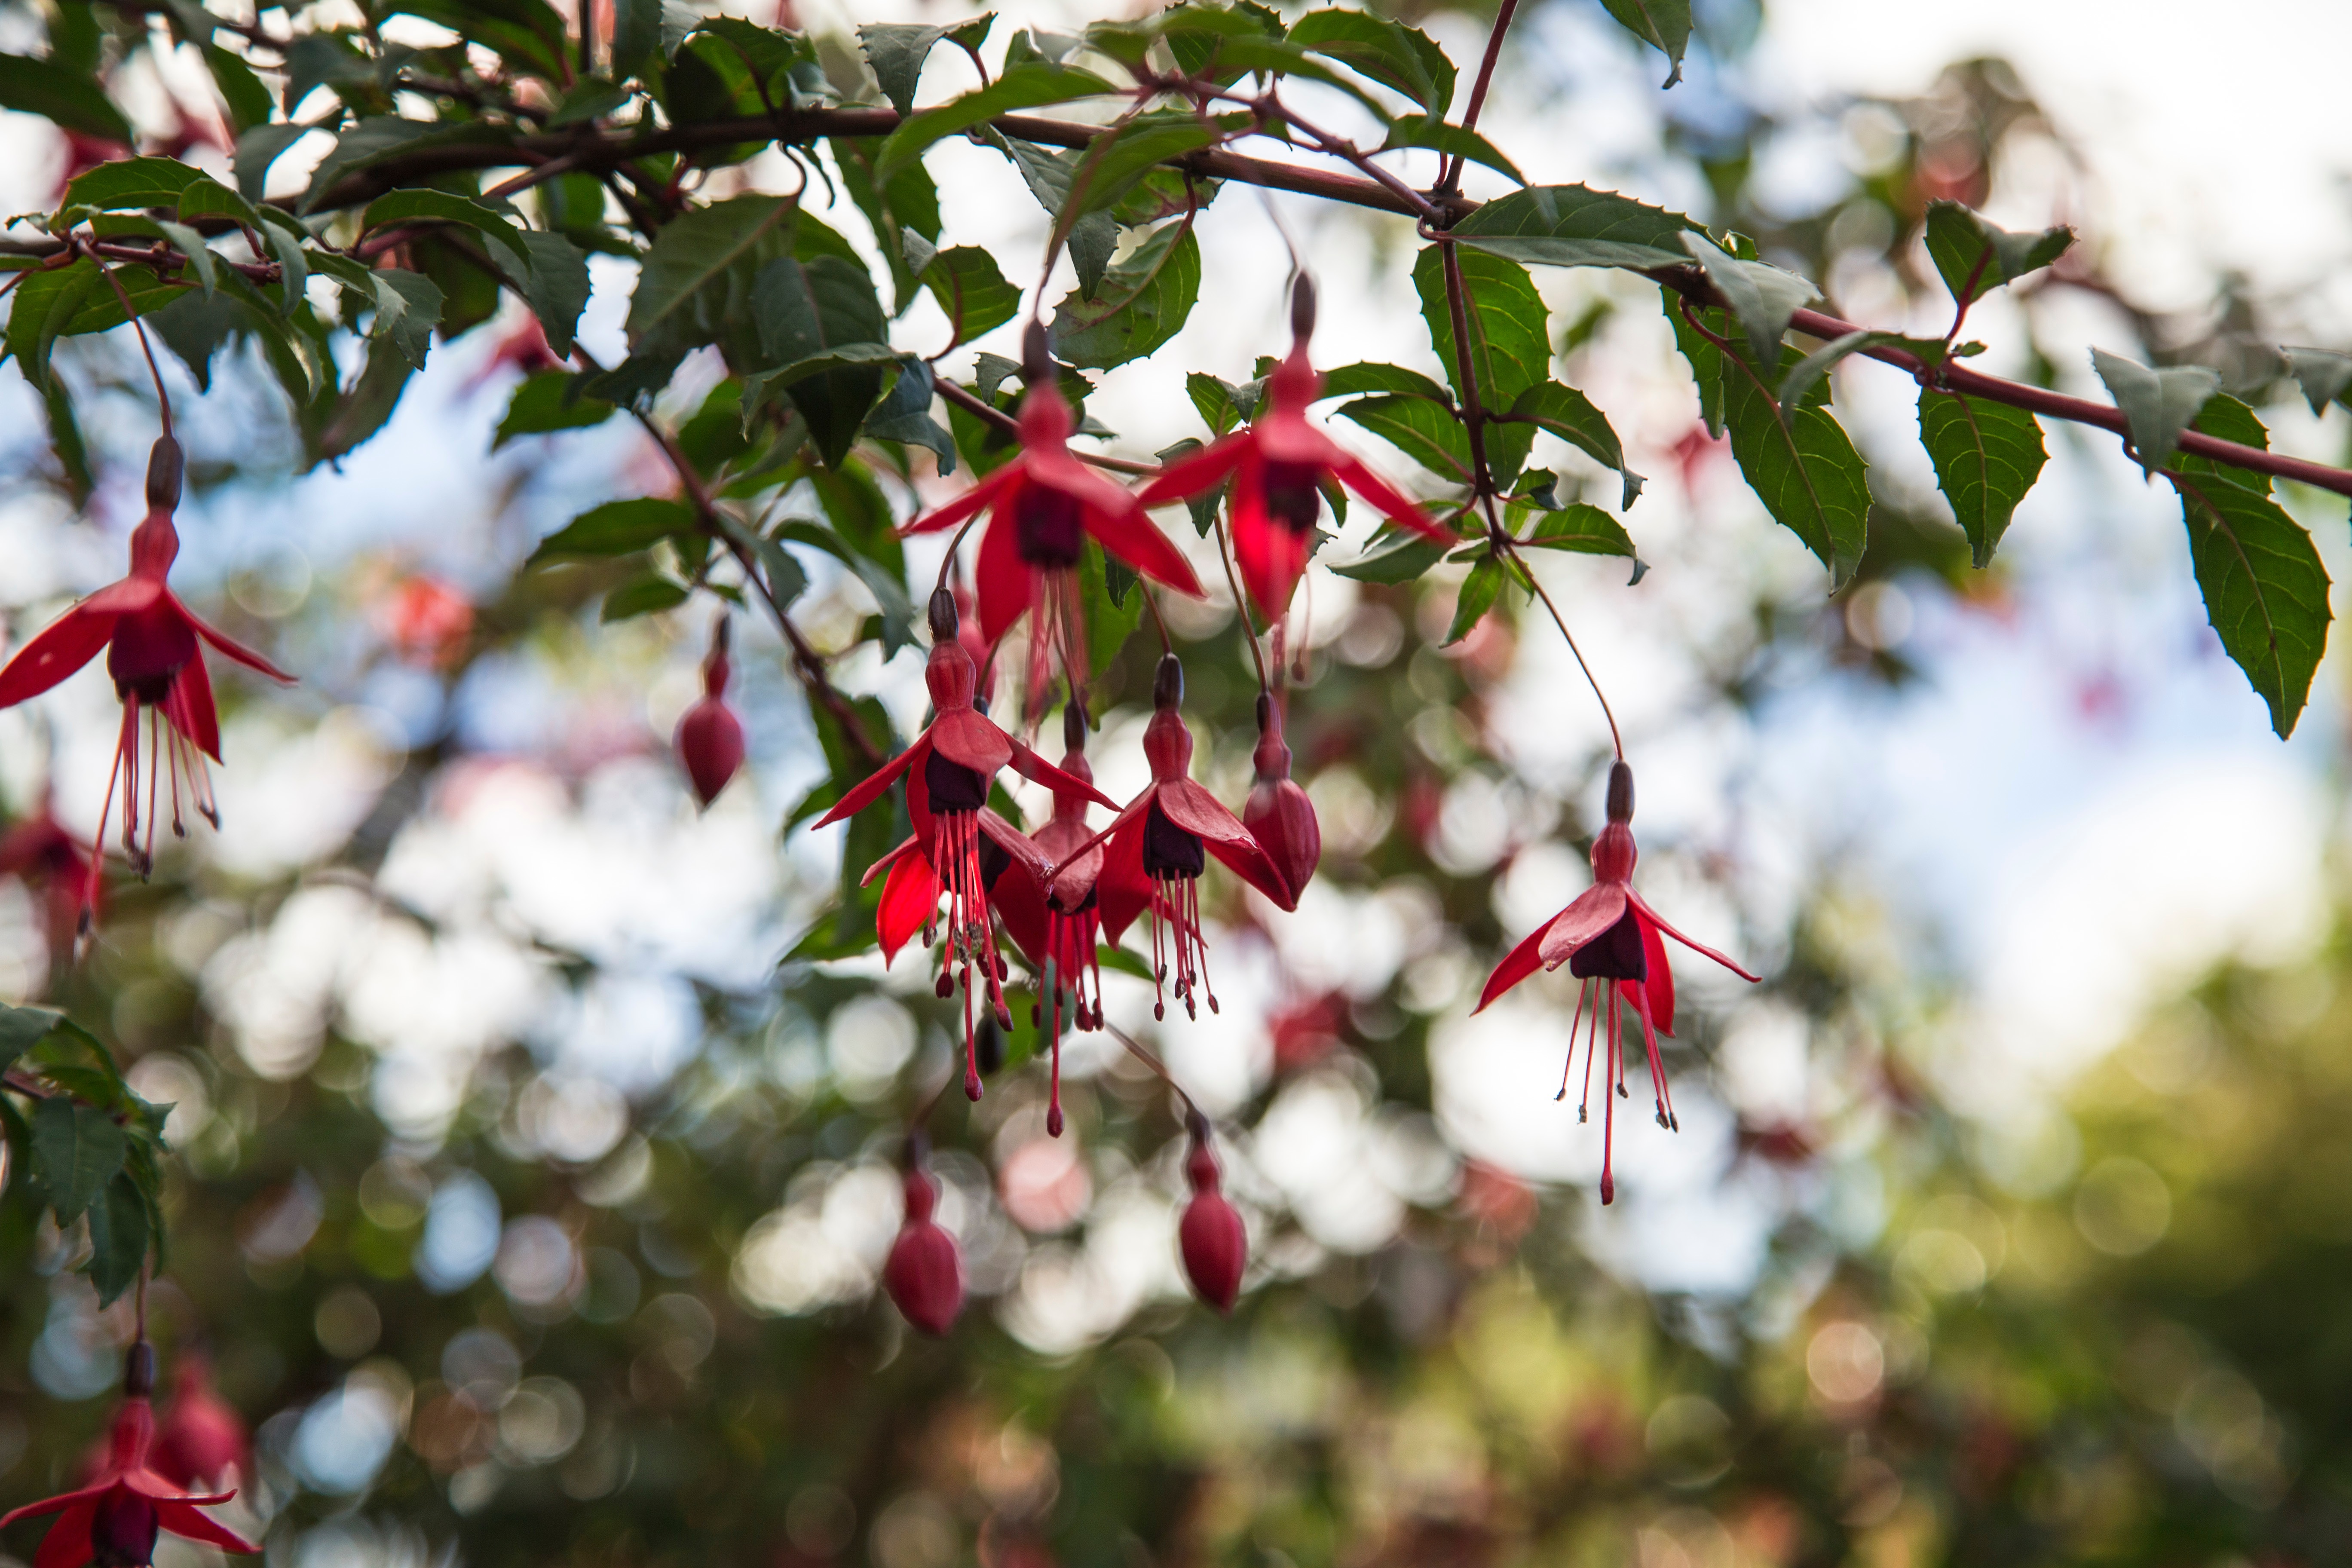
tree, nature, branch, blossom, plant, leaf, flower, spring, produce, botany, flora, shrub, flowering plant, land plant